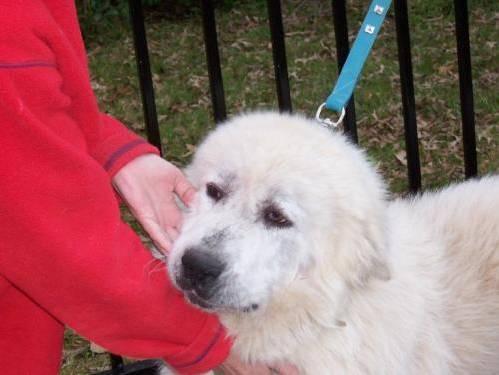
dog